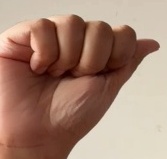
ASL sign: A